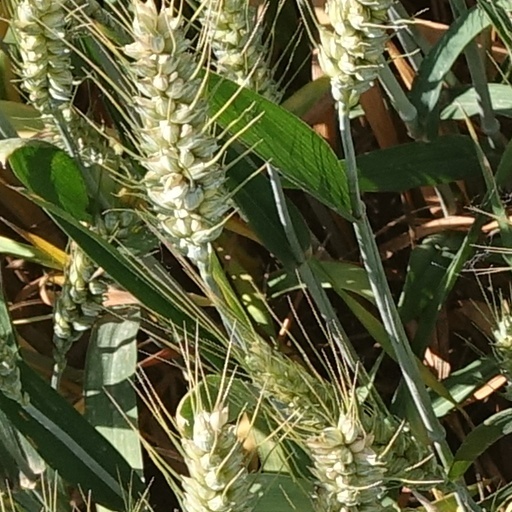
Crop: wheat